Lympne light aircraft trials

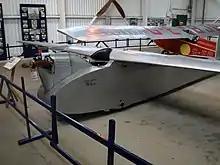
Joint winner in 1923, this Wren contains parts from both of those competing at Lympne. It still flies.

The Parnall Pixie II (No. 24), flown by Capt Macmillan won the Abdulla speed prize of £500 with a speed of 76.1 mph (122.5 km/h). ANEC No.17, flown this time by Mr Maurice Piercey also won the £200 altitude prize from Sir Charles Wakefield with a height of 14,400 feet (4,390 m).